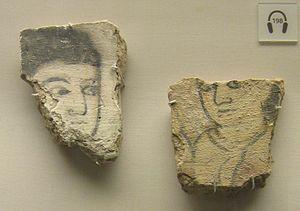
Deux fragments de fresques à décor de personnage.
Une histoire du monde en cent objets est un projet commun de la BBC Radio 4 et du British Museum composé d'une série de cent émissions radiophoniques, rédigées et présentées par Neil MacGregor, directeur du British Museum.
La représentation figurée dans les arts de l'Islam, c'est-à-dire, la production d'images figuratives d'êtres vivants, et en particulier des prophètes, dont Mahomet, fait l'objet de débats complexes dans la civilisation islamique, à l'intersection de facteurs artistiques, religieux, sociaux, politiques et philosophiques.